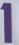
Number: 1